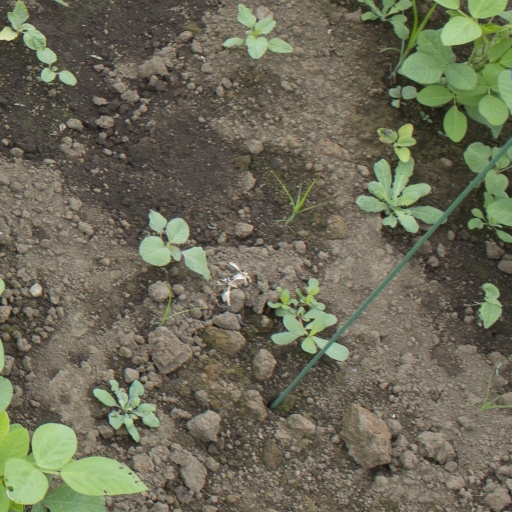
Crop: soybean